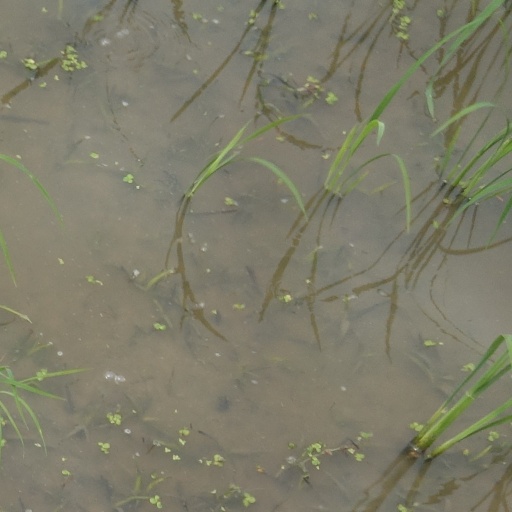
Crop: rice